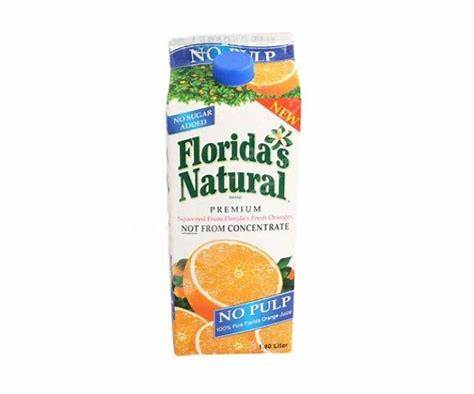
Waste category: cardboard